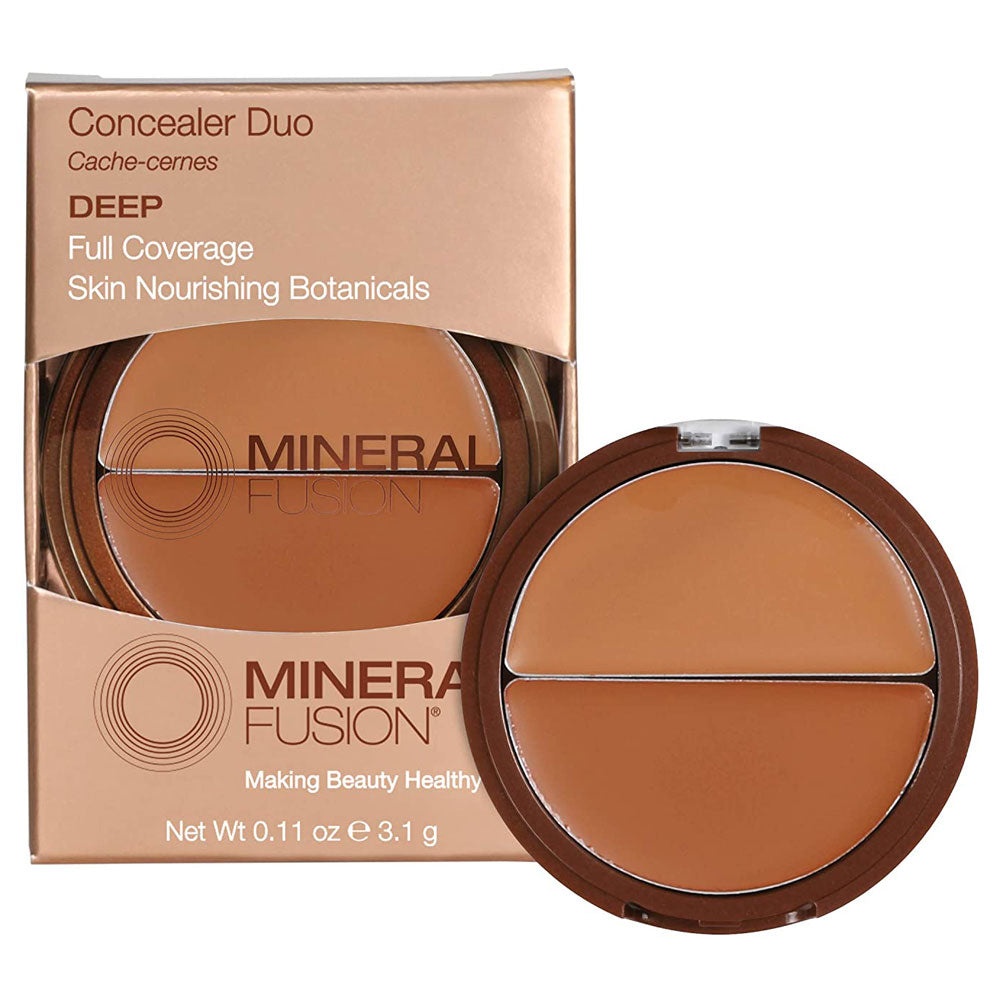
MINERAL FUSION Concealer Deep (3 gr)
Brand: MINERAL FUSION
Description MINERAL FUSION - Concealer Deep - 3 Gram(s) - NPN: -- Caprylic/Capric Triglyceride, Silica, Euphorbia Cerifera (Candelilla) Wax, CoperniciaCerifera (Carnauba) Wax, Jojoba Esters, Butyrospermum Parkii (SheaButter), Pinus Pinaster Bark Extract (Pycnogenol), Zinc Oxide, StearylGlycyrrhetinate, Tocopheryl Acetate (Vitamin E), CarthamusTinctorius (Safflower) Seed Oil, Camellia Sinensis (White Tea) Leaf Extract, Aspalathus Linearis (Rooibos Red Tea) Leaf Extract, Punica Granatum (Pomegranate) Extract, Ascorbyl Palmitate (Vitamin C), Phenoxyethanol. MAY CONTAIN (+/-):Titanium Dioxide, IronOxide INGREDIENTS Caprylic/Capric Triglyceride, Silica, Euphorbia Cerifera (Candelilla) Wax, CoperniciaCerifera (Carnauba) Wax, Jojoba Esters, Butyrospermum Parkii (SheaButter), Pinus Pinaster Bark Extract (Pycnogenol), Zinc Oxide, StearylGlycyrrhetinate, Tocopheryl Acetate (Vitamin E), CarthamusTinctorius (Safflower) Seed Oil, Camellia Sinensis (White Tea) Leaf Extract,Aspalathus Linearis (Rooibos Red Tea) Leaf Extract, Punica Granatum (Pomegranate) Extract, Ascorbyl Palmitate (Vitamin C), Phenoxyethanol. MAY CONTAIN (+/-):Titanium Dioxide, IronOxide
Category: Health & Beauty > Personal Care > Cosmetics > Makeup > Face Makeup > Foundations & Concealers